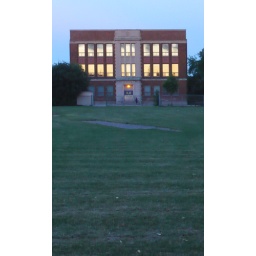
The sunset in the sky behind me, the newly cut grass smelling sharply green and summery.